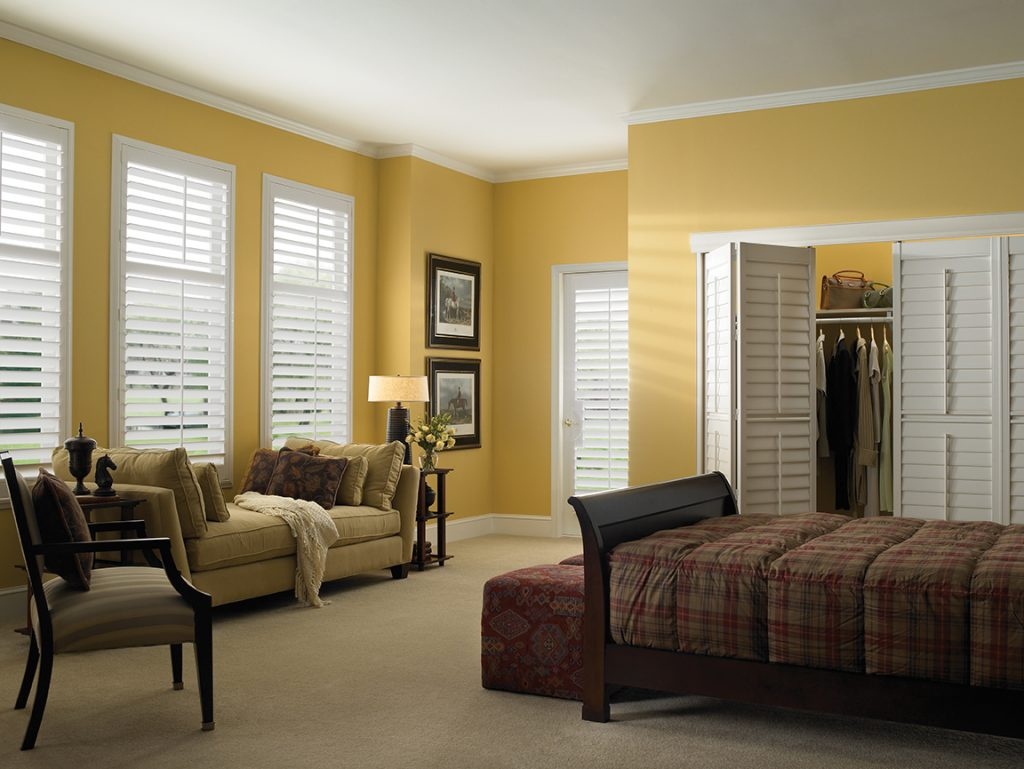
Centertilt White dividerrail Composite\Vinyl Shutter
Elevate your windows with our vinyl shutters, a perfect fusion of modern design and timeless simplicity. These shutters offer a clean and contemporary aesthetic that enhances the overall look of any space. Our vinyl shutters are not only a visual delight but also built to withstand the elements. Resistant to moisture, fading, and warping, these shutters maintain their beauty and functionality, making them a durable and low-maintenance choice for your windows. Explore a world of style possibilities with our vinyl shutters. Available in a variety of colors and finishes, these shutters allow you to customize your windows, adding a touch of personality and flair to your home. Effortless Operation Experience the ease of operation with our vinyl shutters. Designed for convenience, these shutters open and close smoothly, giving you control over light and privacy without any hassle. Enjoy a seamless blend of functionality and style. Budget-Friendly Chic: Achieve a chic look for your windows without breaking the bank. Our vinyl shutters offer an affordable yet stylish solution, proving that you can have both fashion and practicality in one window treatment. Low-Maintenance Luxury: Indulge in the luxury of low maintenance with our vinyl shutters. Say goodbye to the worries of upkeep – these shutters are easy to clean, ensuring that they retain their fresh and stylish appearance with minimal effort. Lightweight Sophistication: Add a touch of sophistication without the weight. Our vinyl shutters combine elegance with practicality, offering a lightweight solution that doesn't compromise on style. They are perfect for achieving a refined look without the bulk.
Brand: Save On Blinds
Category: Hardware > Building Materials > Shutters